Kashiwagidaira Station

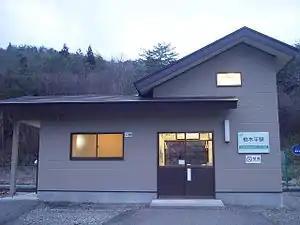
Kashiwagidaira Station, February 2007

is a railway station in the city of Tōno, Iwate, Japan, operated by East Japan Railway Company (JR East).